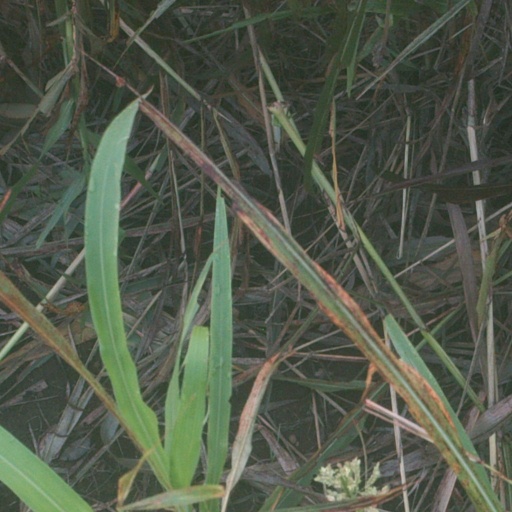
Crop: sorghum